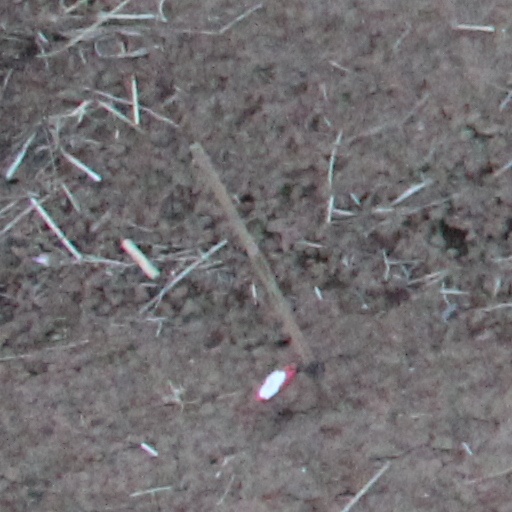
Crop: wheat